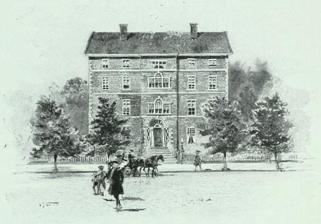
Building: Alexander Macomb House
Country: United States of America
Year built: 1788
Second U.S. Presidential Mansion in New York City Alexander Macomb House Second Presidential Mansion, occupied by George Washington from February to August 1790 Former names Mansion House Hotel Bunker's Mansion House Hotel General information Address 39-41 Broadway Town or city Lower Manhattan , New York City , New York Country United States Coordinates 40°42′23″N 74°00′48″W / 40.7063°N 74.0132°W / 40.7063; -74.0132 Construction started 1786–1788 Demolished 1940 Client Alexander Macomb The Alexander Macomb House at 39–41 Broadway in Lower Manhattan , New York City, served as the second U.S. Presidential Mansion. President George Washington occupied it from February 23 to August 30, 1790, during New York City's two-year term as the national capital. The building was demolished in 1940, the last former U.S. presidential mansion to be demolished. Macomb Alexander Macomb (1748–1831) was an Irish-born American merchant and land speculator. He built the four-story city house on the west side of Broadway in 1786–1788. Macomb leased it to the French Minister Plenipotentiary , the Comte de Moustier , who occupied it until his return to Paris in early 1790. It was one of a block of three houses erected in 1787 and was four stories and an attic high, with a width of fifty-six feet. From the rear of the main rooms glass doors opened onto a balcony giving an uninterrupted view of the Hudson River. On entering, one found a large hall with a continuous flight of stairs to the top of the house. On each side of the hall were spacious, high-ceilinged rooms, used for the levees and dinners and always referred to by Washington as "public rooms." President Washington purchased furniture, mirrors and draperies from the departing Minister with his own money, including American-made furniture in the French style. Some of these items survive at Mount Vernon and elsewhere. Presidential Mansion Daniel Huntington, The Republican Court: Lady Washington's Reception Day (c. 1861), Brooklyn Museum The first Presidential Mansion was the Samuel Osgood House at 1 Cherry Street in Manhattan , which Washington occupied from April 23, 1789, to February 23, 1790. He had been living there a week prior to his April 30, 1789, inauguration as first President of the United States . The Osgood House (demolished 1856) was in the most congested part of Manhattan, near the port along the East River , and Washington found it cramped for his presidential household. The Macomb House was significantly larger, located in a neighborhood just north of the Bowling Green . The presidential household functioned with a staff of about 20, composed of wage workers, indentured servants and enslaved servants. Slavery was legal in New York, and Washington brought 7 enslaved Africans from Mount Vernon to work in his presidential household: William Lee , Christopher Sheels , Giles, Paris, Austin, Moll, and Oney Judge . Under the July 1790 Residence Act , the national capital moved to Philadelphia , Pennsylvania , for a 10-year period while the permanent national capital was under construction in the District of Columbia . Washington vacated the Macomb House on August 30, 1790, and returned to Mount Vernon, stopping in Philadelphia to examine what was to become the third Presidential Mansion, the Masters–Penn–Morris House at 190 High Street . Hotel 1939 DAR plaque In 1821, the Macomb House was converted into Bunker's Mansion House Hotel: "Bunker's Mansion House, a famous hotel, was situated at No. 39 Broadway, and was a large double-brick house, erected in 1786 by General Alexander Macomb as a residence for himself. It was a most comfortable and well-conducted hotel, and was patronized largely by Southern families. Bunker, who was noted for his affability to his customers, grew rich rapidly, and eventually sold the property and retired from business." In 1861, Daniel Huntington painted a fanciful depiction of the interior. "Mr. Huntington has in his famous painting of the Republican Court made the Macomb home on Broadway the background of his picture. This was a much more commodious house, to which the President and his family removed in the spring of 1790." In 1939, the Daughters of the Revolution erected a bronze plaque at 39 Broadway. The house was demolished in 1940. See also Samuel Osgood House , first Presidential mansion President's House (Philadelphia) , third Presidential mansion Germantown White House , twice temporarily occupied by President Washington White House / Executive Residence List of residences of presidents of the United States References